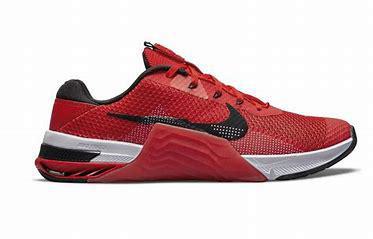
Brand: Nike
Model: Metcon 5